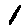
Label: 1